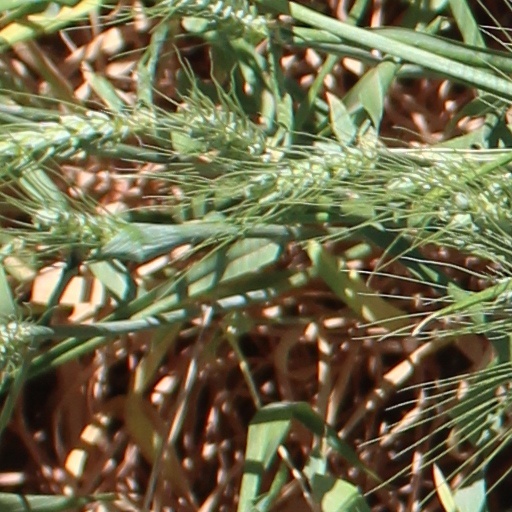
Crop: wheat